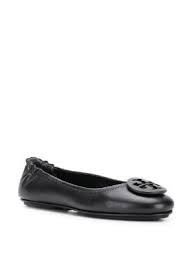
Label: Ballet Flat